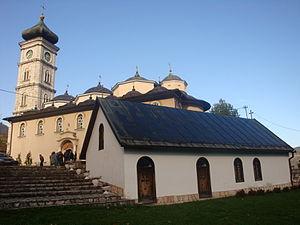
L'église de l'Ascension est située en Bosnie-Herzégovine, sur le territoire de la ville de Čajniče et dans la municipalité de Čajniče. Elle a été construite à la fin du XVᵉ siècle ou au début du XVIᵉ siècle et est inscrite sur la liste des monuments nationaux de Bosnie-Herzégovine.